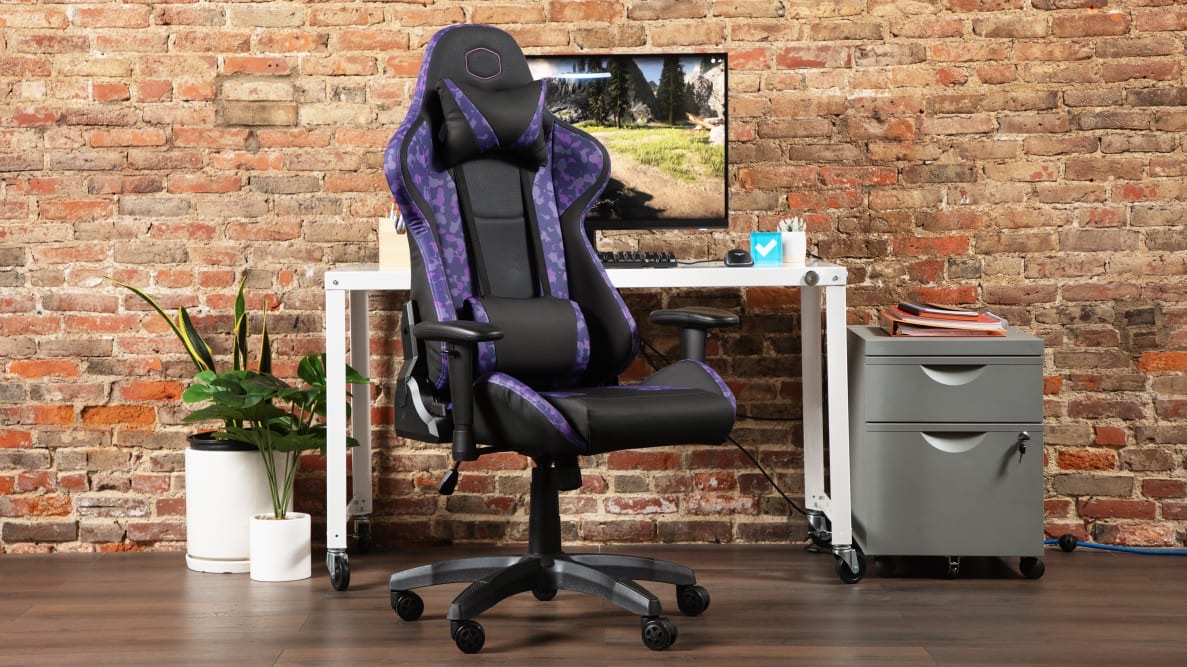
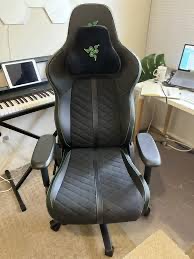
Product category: items_chair
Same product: no